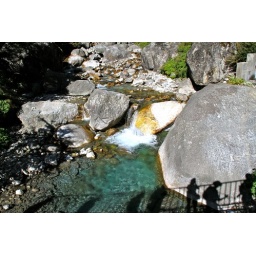
clear water below a waterfall